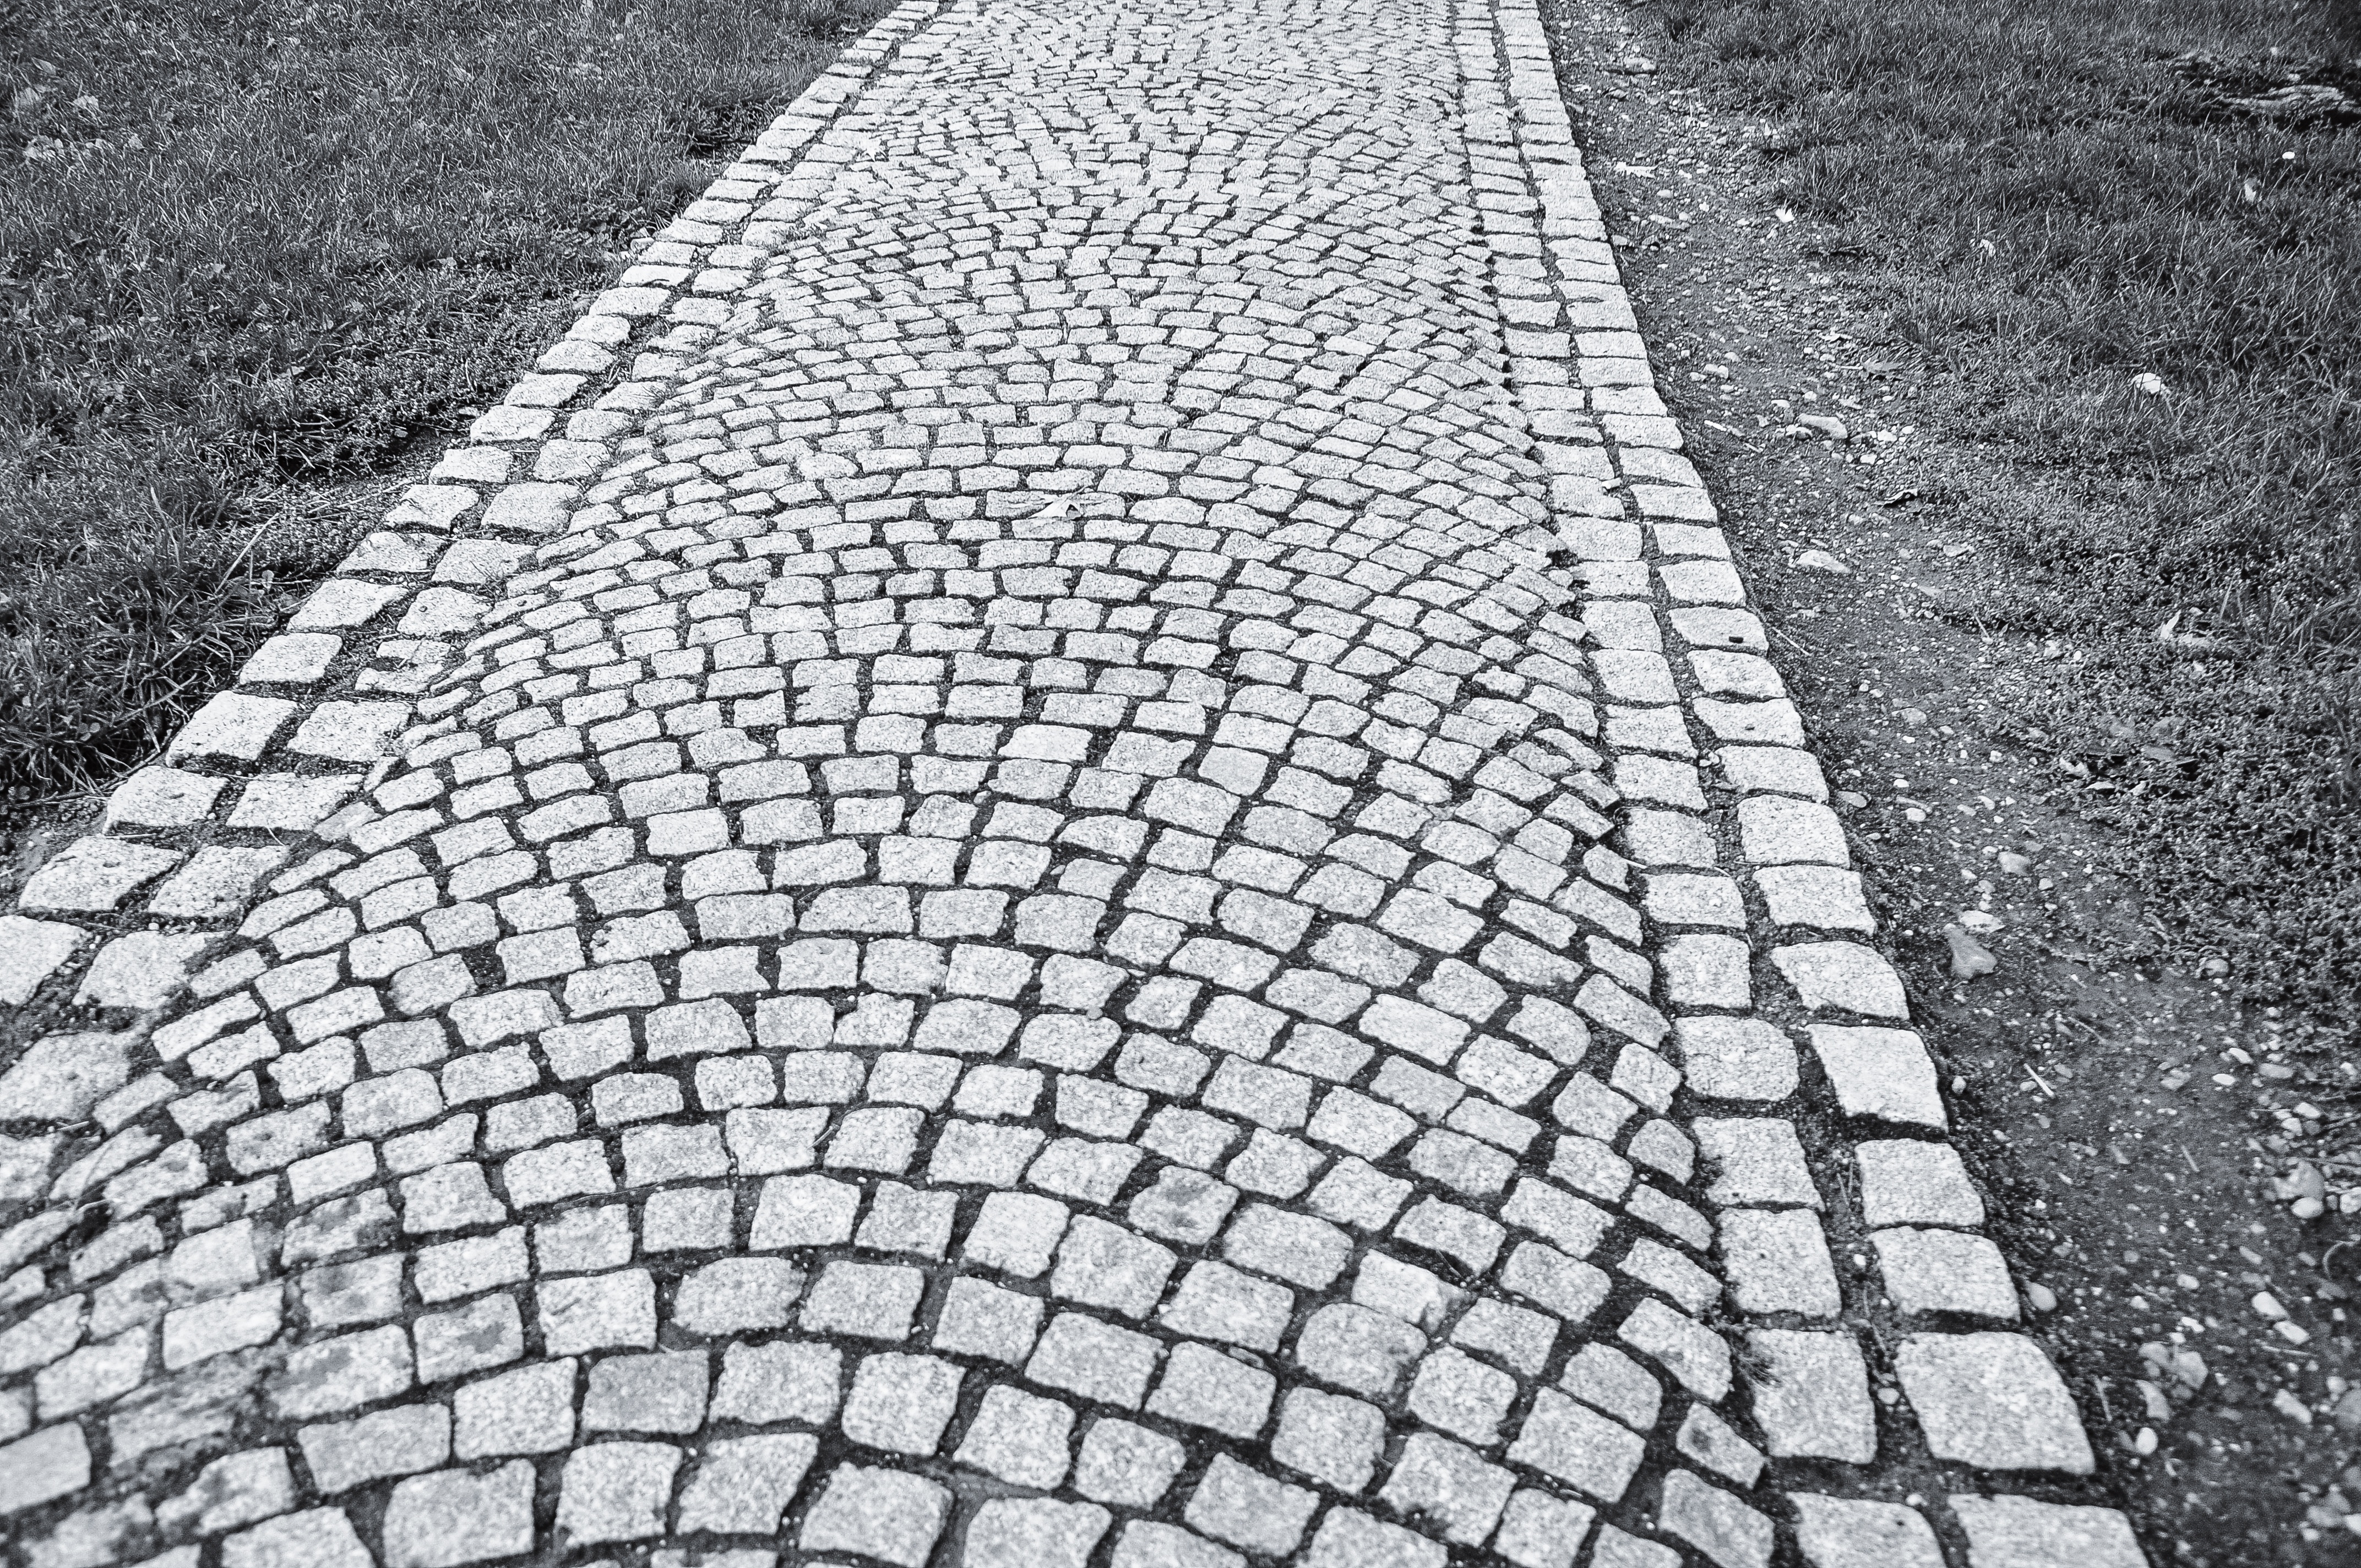
black and white, track, road, white, sidewalk, cobblestone, asphalt, pavement, walkway, walk, line, artistic, soil, prague, black, monochrome, lane, material, outdoors, paving, cobble, shape, czech, cobblestones, flooring, road surface, monochrome photography, outdoor structure